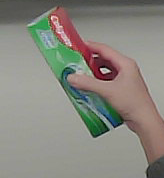
Product: colgate_toothpaste